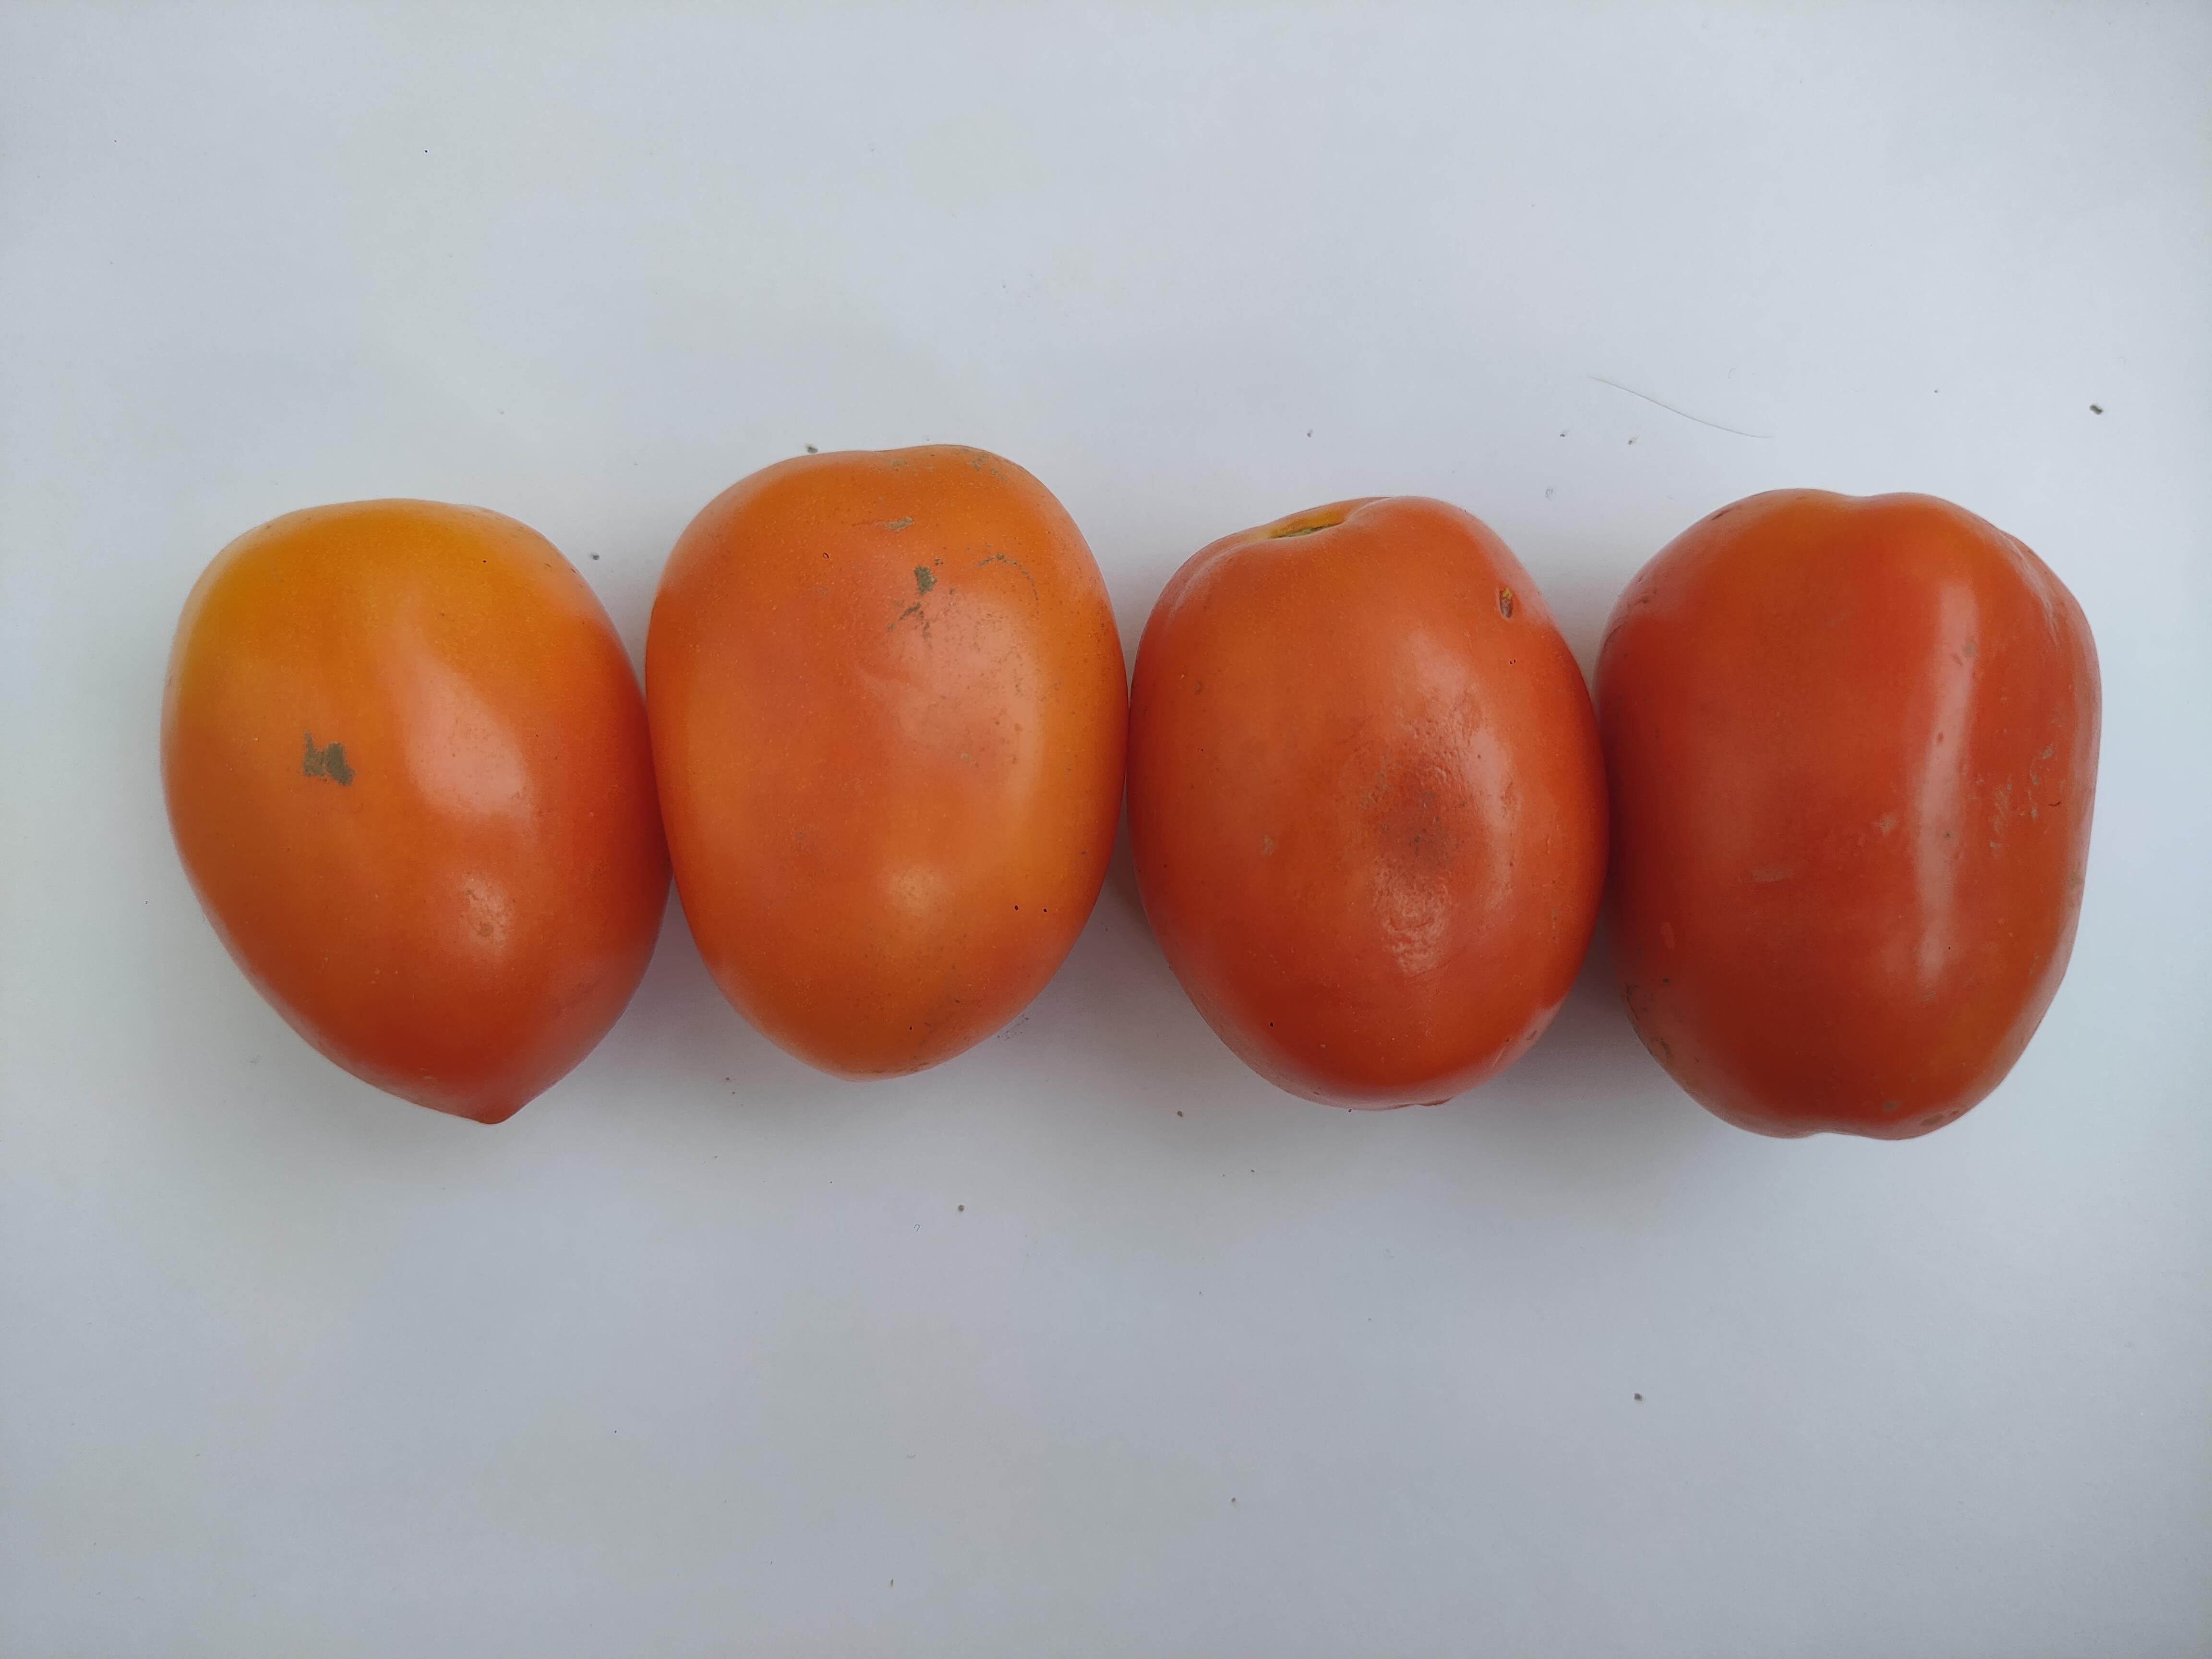
Label: Tomato